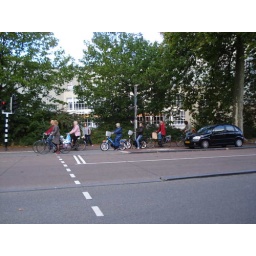
This is an accurate depiction of the bike to car ratio in Holland